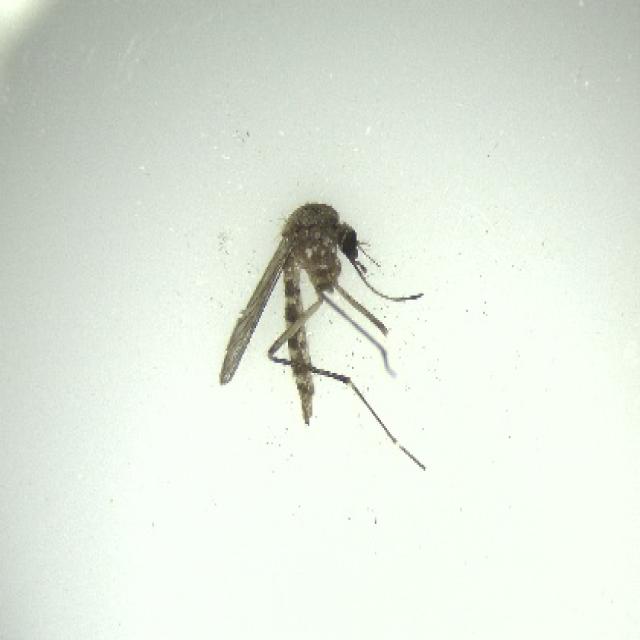
Species: aedes_vexans